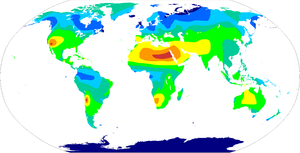
L'accès à l'électricité en Afrique est un enjeu déterminant pour le continent.
La durée d'ensoleillement, ou durée de l'insolation effective, est un indicateur climatique qui mesure la durée temporelle pendant laquelle un endroit, un lieu est soumis à l'insolation effective, c'est-à-dire soumis à un rayonnement solaire suffisamment intense et puissant pour produire des ombres bien distinctes. Cetindicateur est directement lié à la nébulosité, la part du ciel couvert par les nuages, du lieu ou de l'endroit en question et ne doit pas être confondu avec l'ensoleillement qui exprime la quantité d'énergie reçue par le rayonnement solaire sur une surface donnée et sur une certaine période. La durée d'ensoleillement est généralement exprimée en une moyenne d'heures par an ou alors en une moyenne d'heures par jour.
Le Sahara est un vaste désert chaud situé dans la partie nord du continent africain. Il s'étend sur 5 000 km d'ouest en est, de l'océan Atlantique à la mer Rouge, et couvre plus de 8,5 millions de km², ce qui en fait la plus grande étendue de terre aride d'un seul tenant dans le monde.